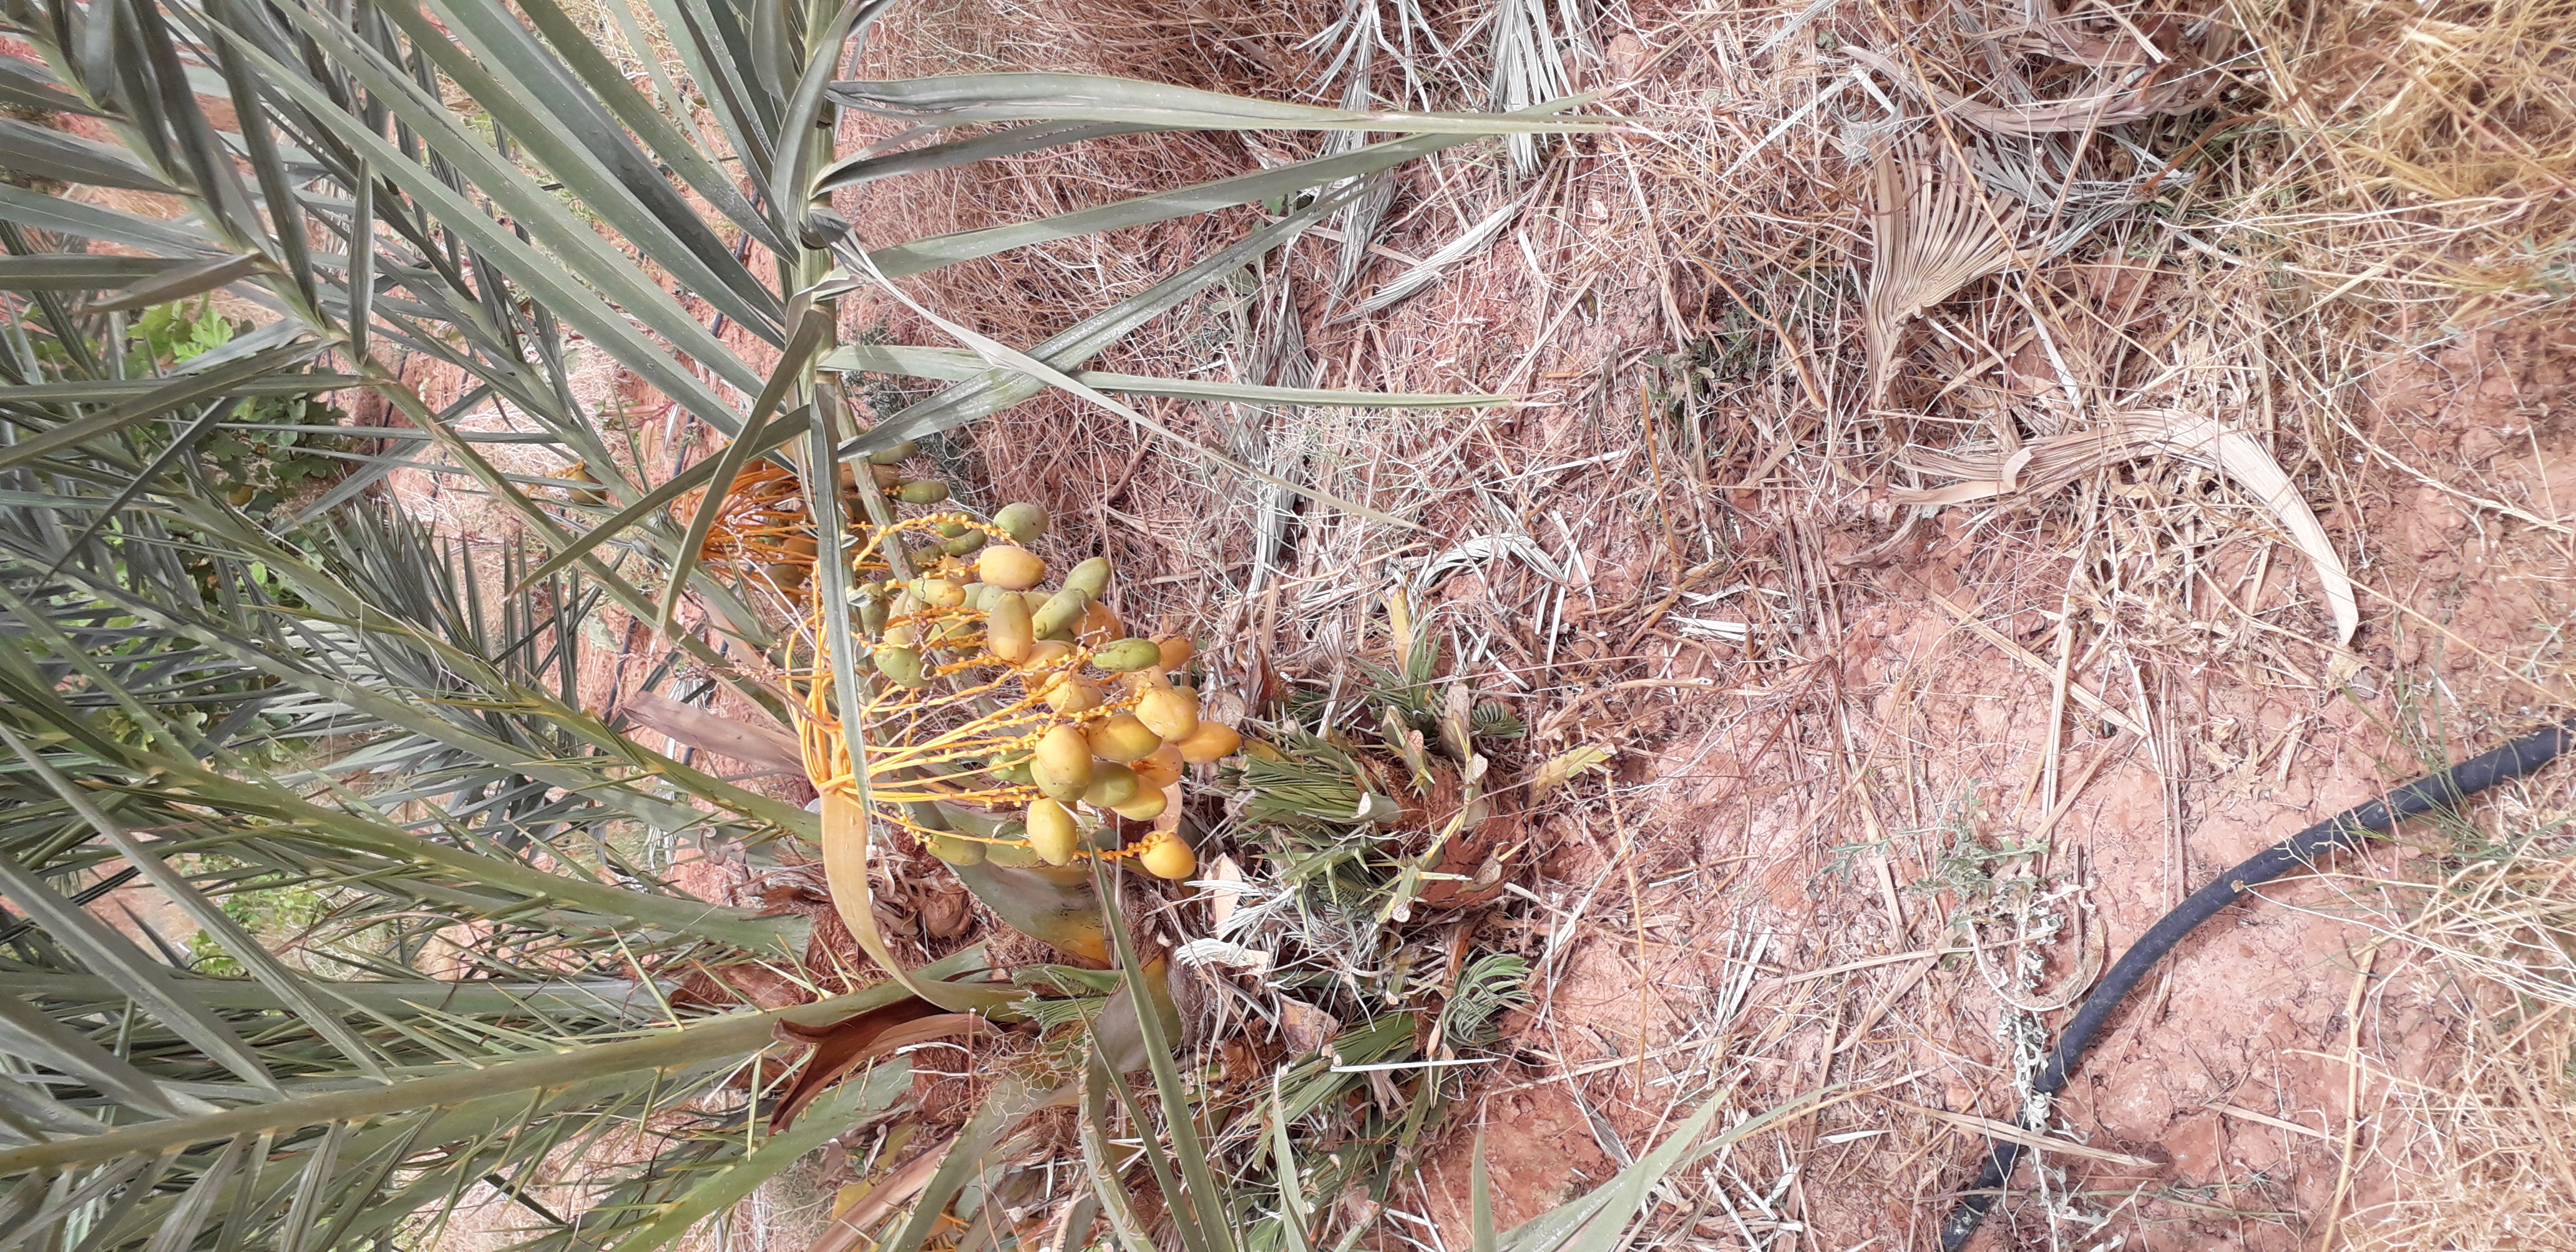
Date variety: Boumajhoul